Kingsley Lake

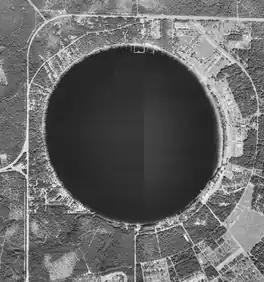
Aerial view of Kingsley Lake

Kingsley Lake is a nearly circular freshwater sinkhole lake located in Clay County, northeastern Florida. Covering approximately , it is among Florida's most distinctively shaped lakes, often nicknamed the "Silver Dollar Lake" for its near-perfect roundness. The lake sits atop Florida's ancient Trail Ridge at approximately above sea level, among the state's highest natural elevations.